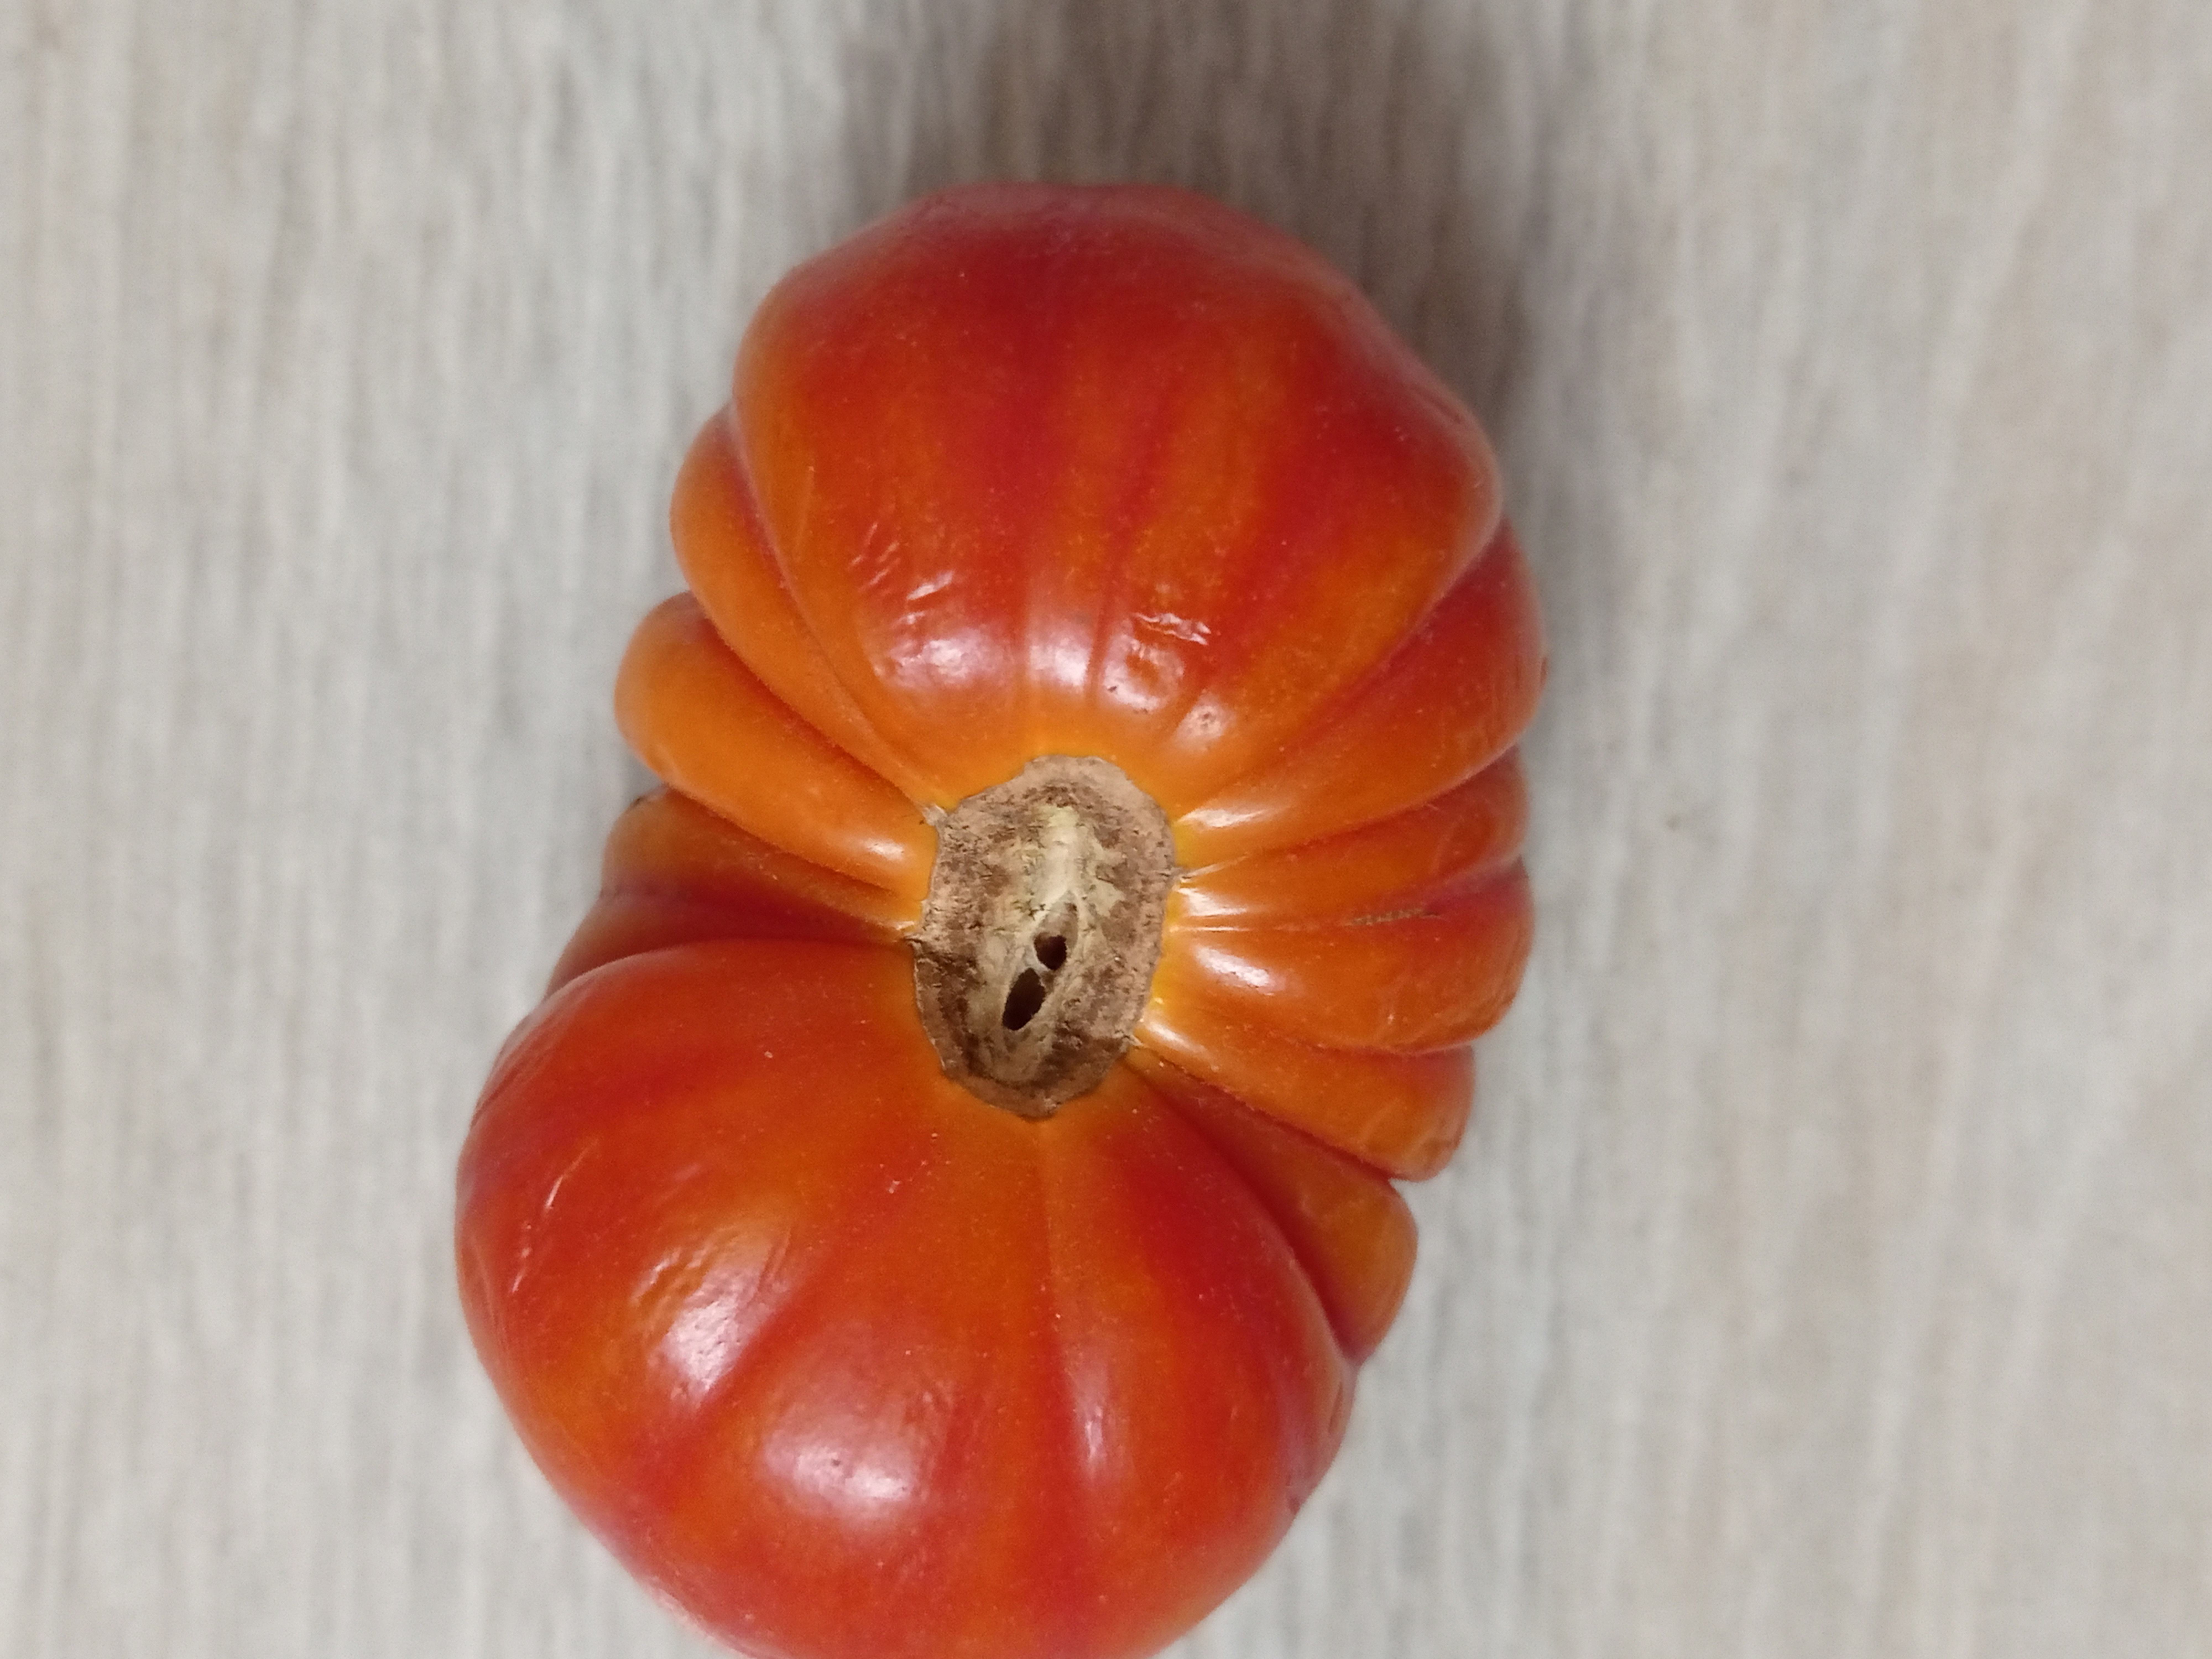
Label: Fresh